The Little School

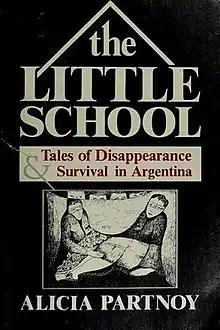
First edition

The Little School is a novel written by Alicia Partnoy, a woman who was "disappeared" during the Dirty War period of the history of Argentina. It is an account of a clandestine detention center. She tells of all the people that she met and saw through a tiny hole in her blindfold. The guards made sure prisoners of The Little School did not talk with each other or see each other. Prisoners were beaten and tortured for almost any reason and many were killed.